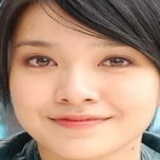
diễn viên Quách Thái Khiết